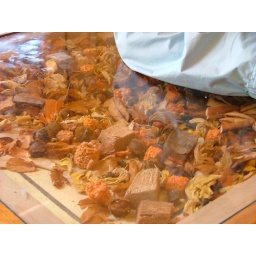
Table top-dried flowers under glass